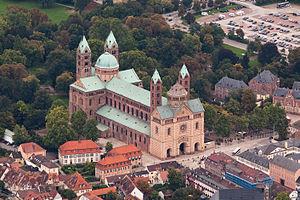
La cathédrale Notre-Dame-de-l’Assomption-et-Saint-Étienne, appelée communément cathédrale de Spire, fut fondée en 1030 par Conrad II. Classée en 1981 au patrimoine mondial de l'humanité par l'UNESCO, c'est l'édifice religieux le plus imposant de Spire, en Rhénanie-Palatinat. Basilique à quatre tours et deux dômes, c'est l'un des monuments majeurs de l'art du Saint-Empire romain germanique et la plus grande cathédrale de style roman au monde. Pendant près de 300 ans, ce fut le lieu de sépulture de huit empereurs et rois allemands.